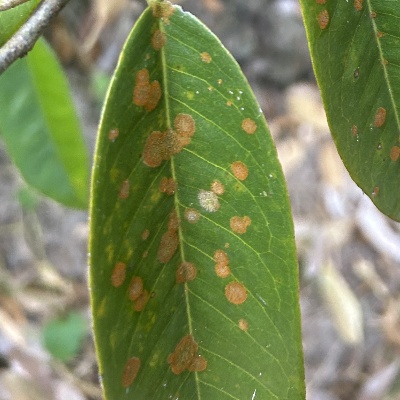
Label: Leaf_Algal